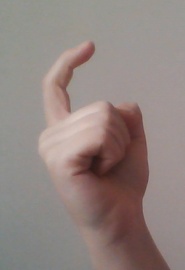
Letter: ra